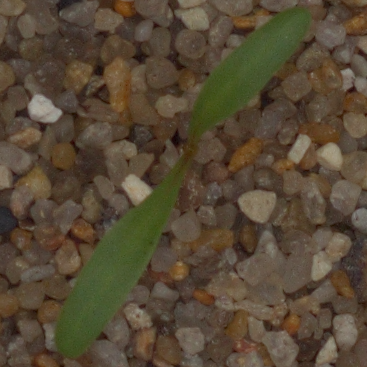
Label: sugar_beet